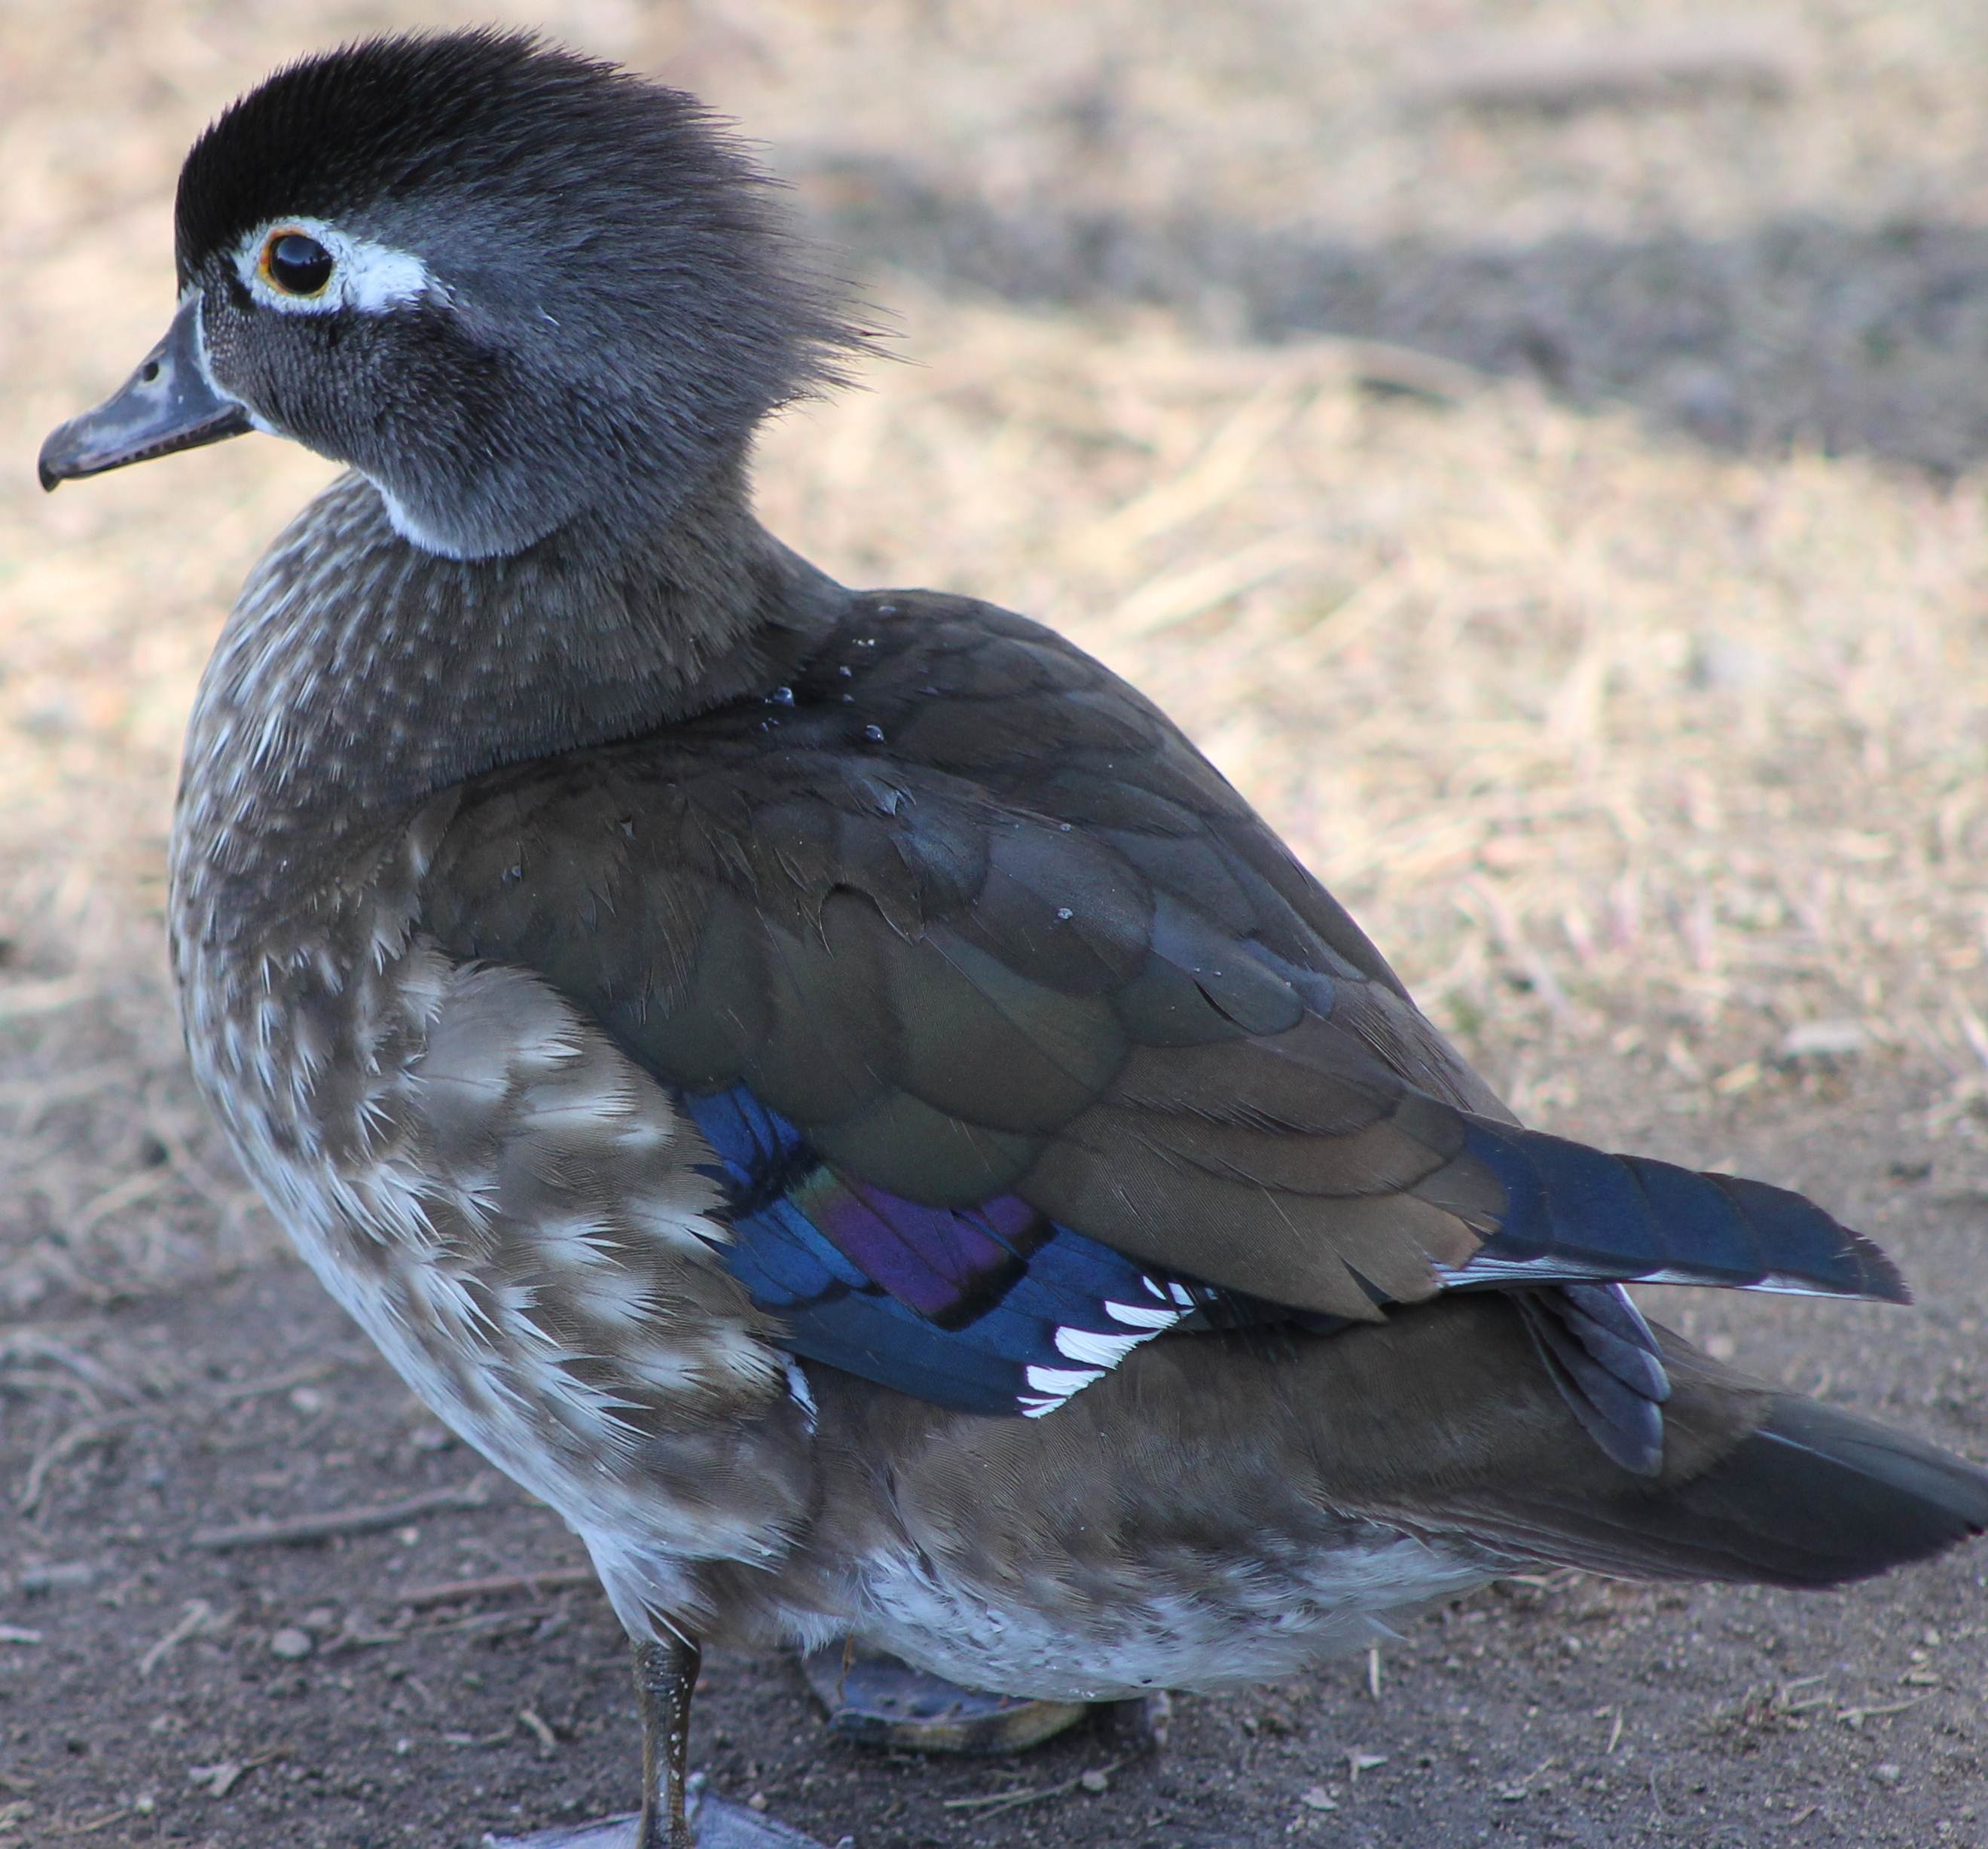
bird, wing, wildlife, beak, blue, fauna, duck, duckling, vertebrate, chick, water bird, gray feathers, perching bird, pigeons and doves, stock dove